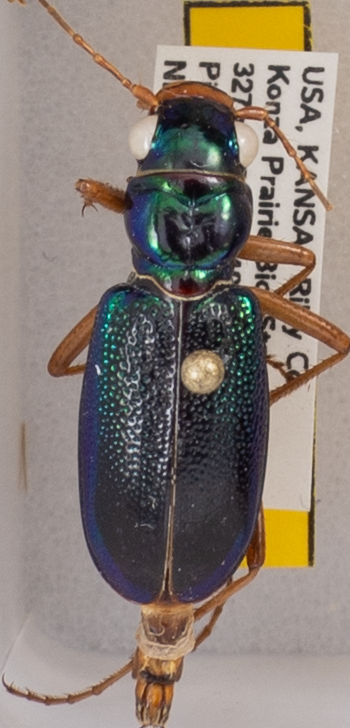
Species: Tetracha virginica
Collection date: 2020-07-15
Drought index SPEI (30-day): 0.444
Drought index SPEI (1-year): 0.8
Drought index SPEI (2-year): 2.09